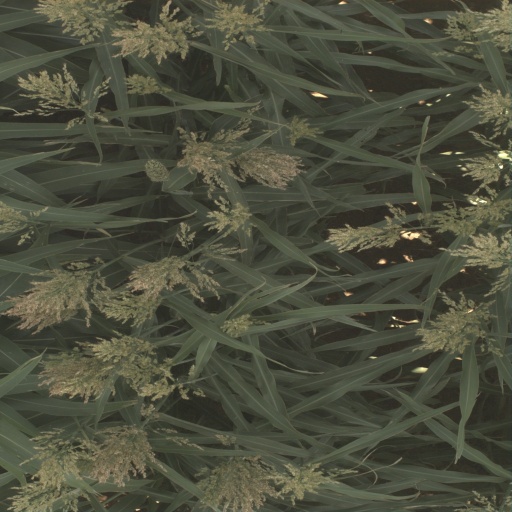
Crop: sorghum